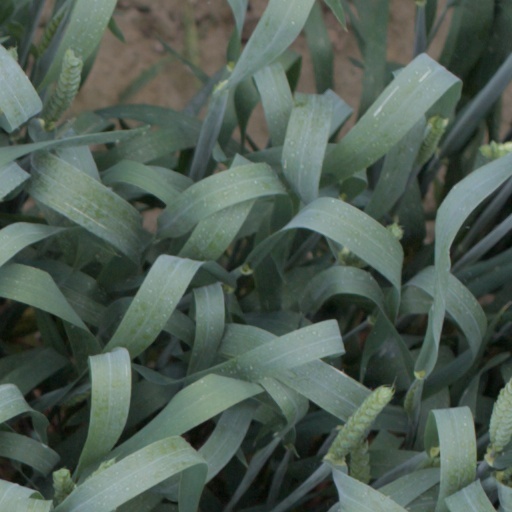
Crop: wheat